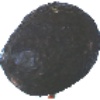
Label: avocado